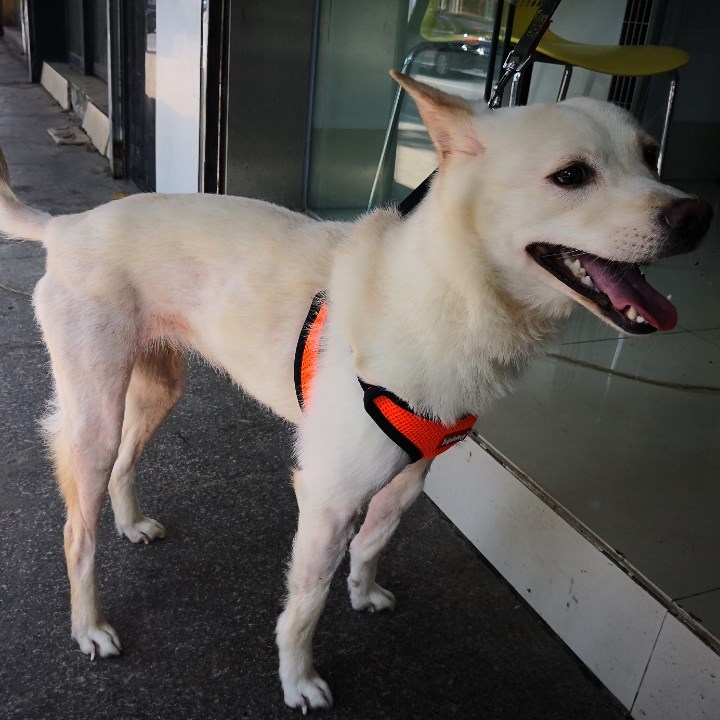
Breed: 561-n000127-miniature_pinscher